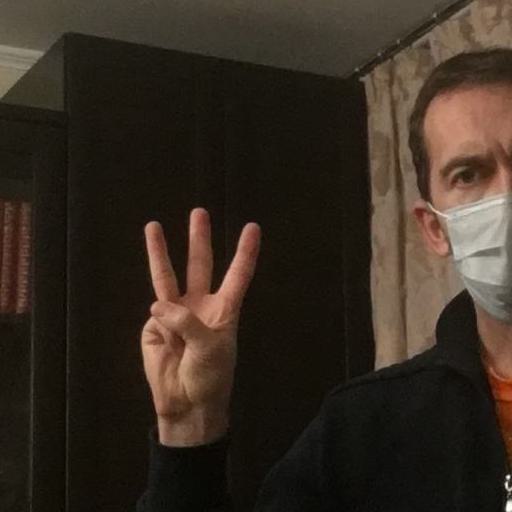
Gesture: three